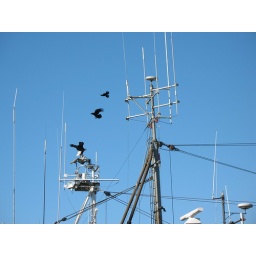
Two ravens mobbing a bald eagle sitting on the mast of a fishing boat moored in False Creek in Vancouver.March 2007.